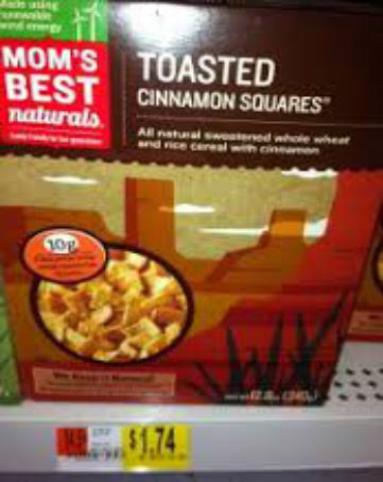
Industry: Food